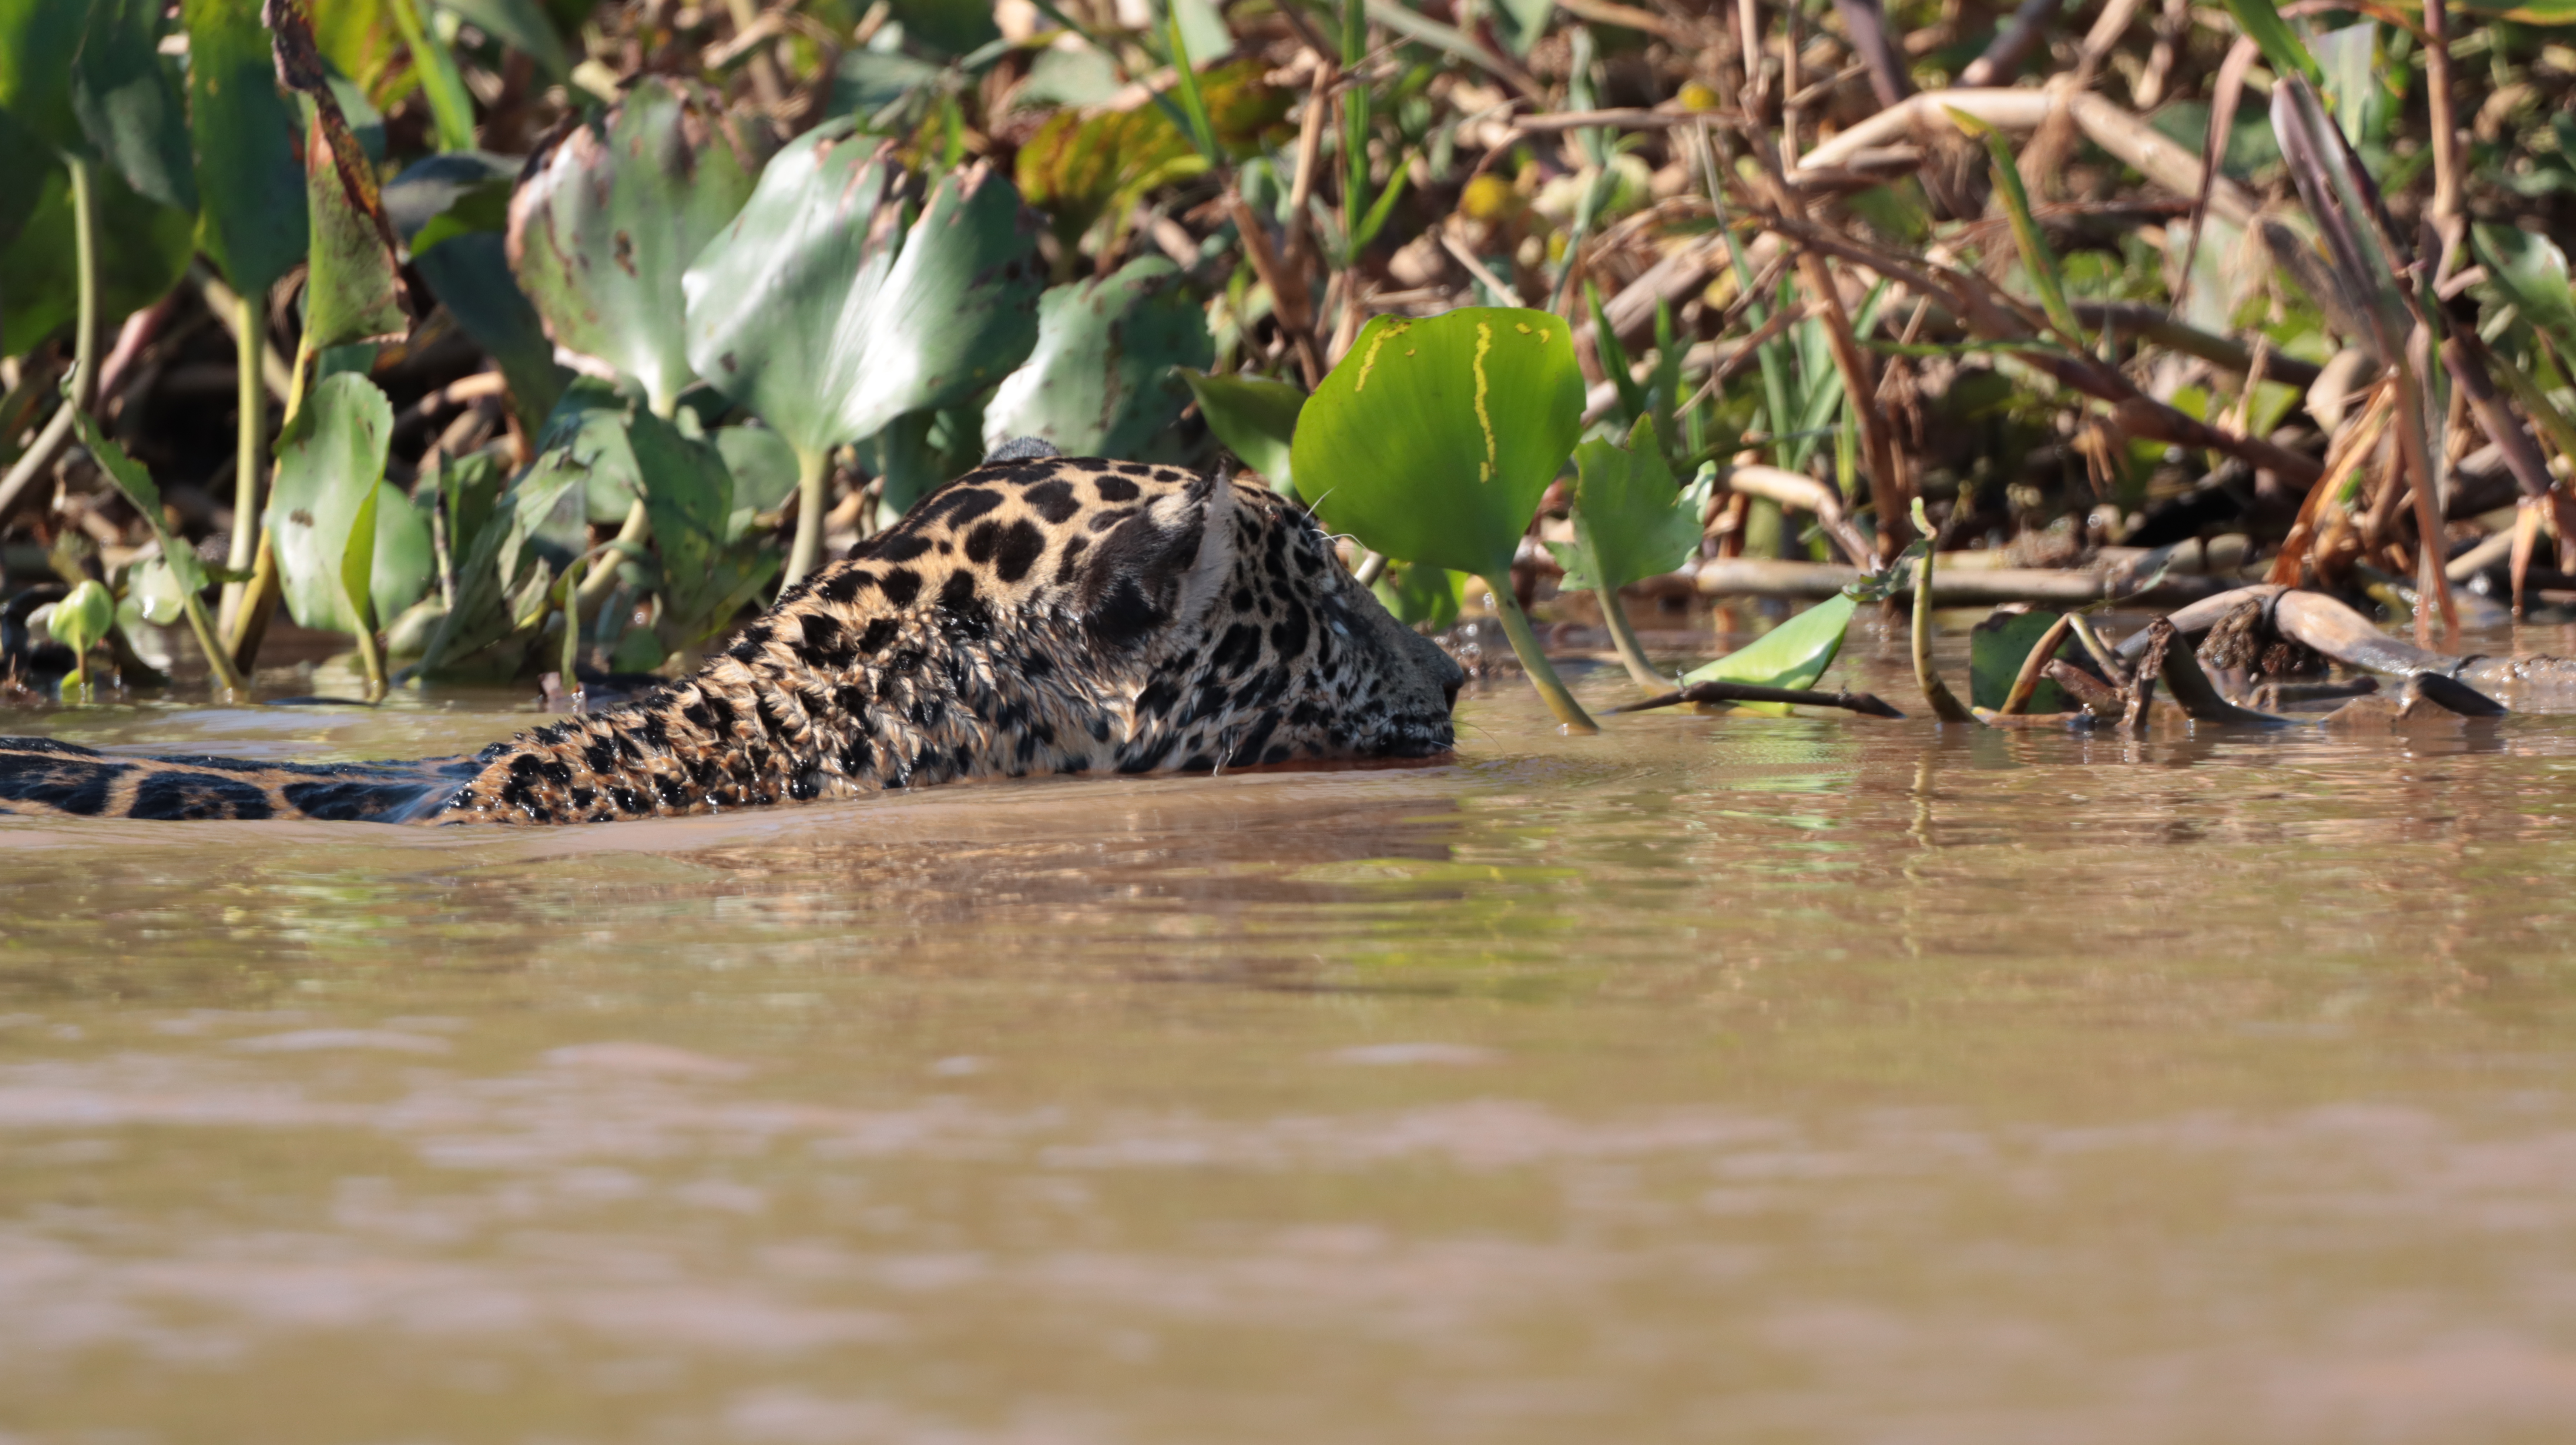
Jaguar: Ti